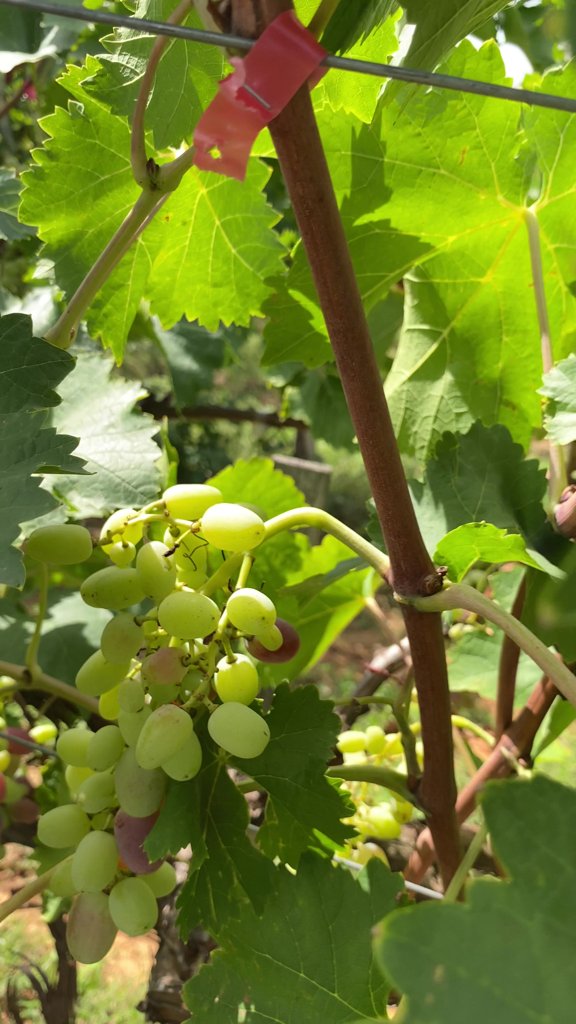
Berries visible: 38
Grape clusters: 1